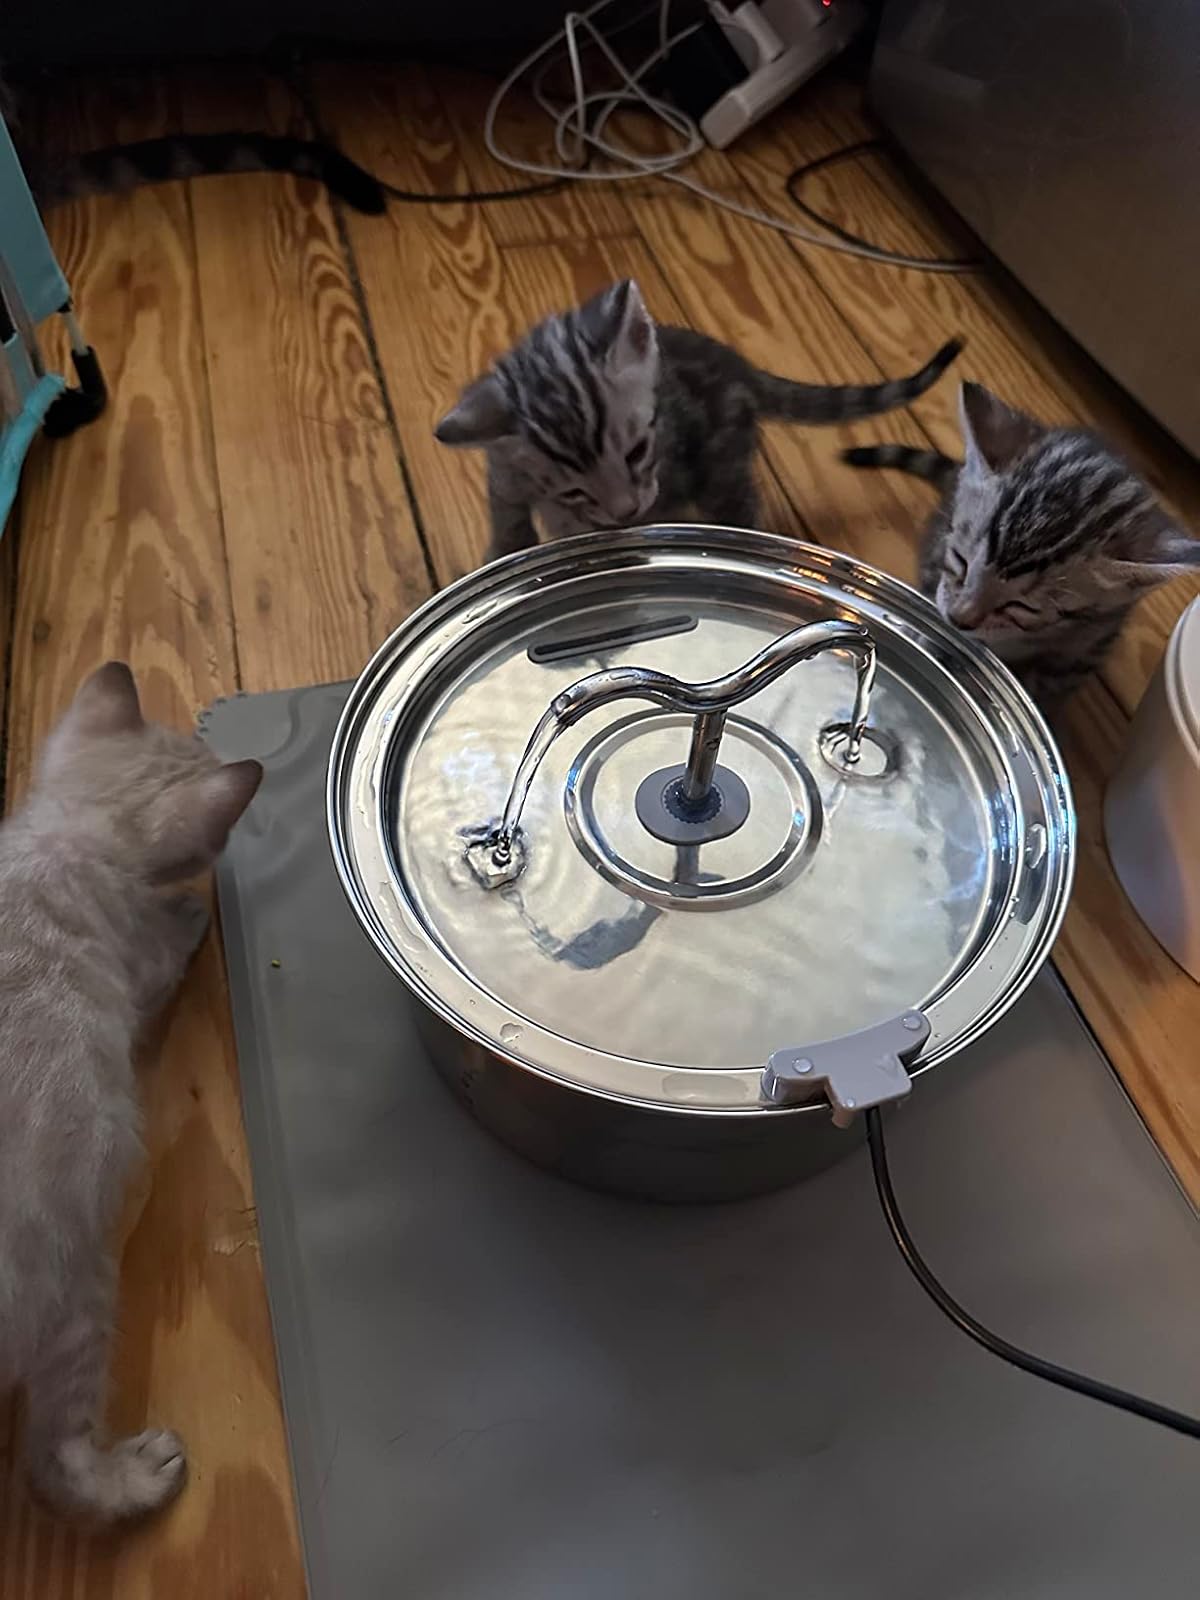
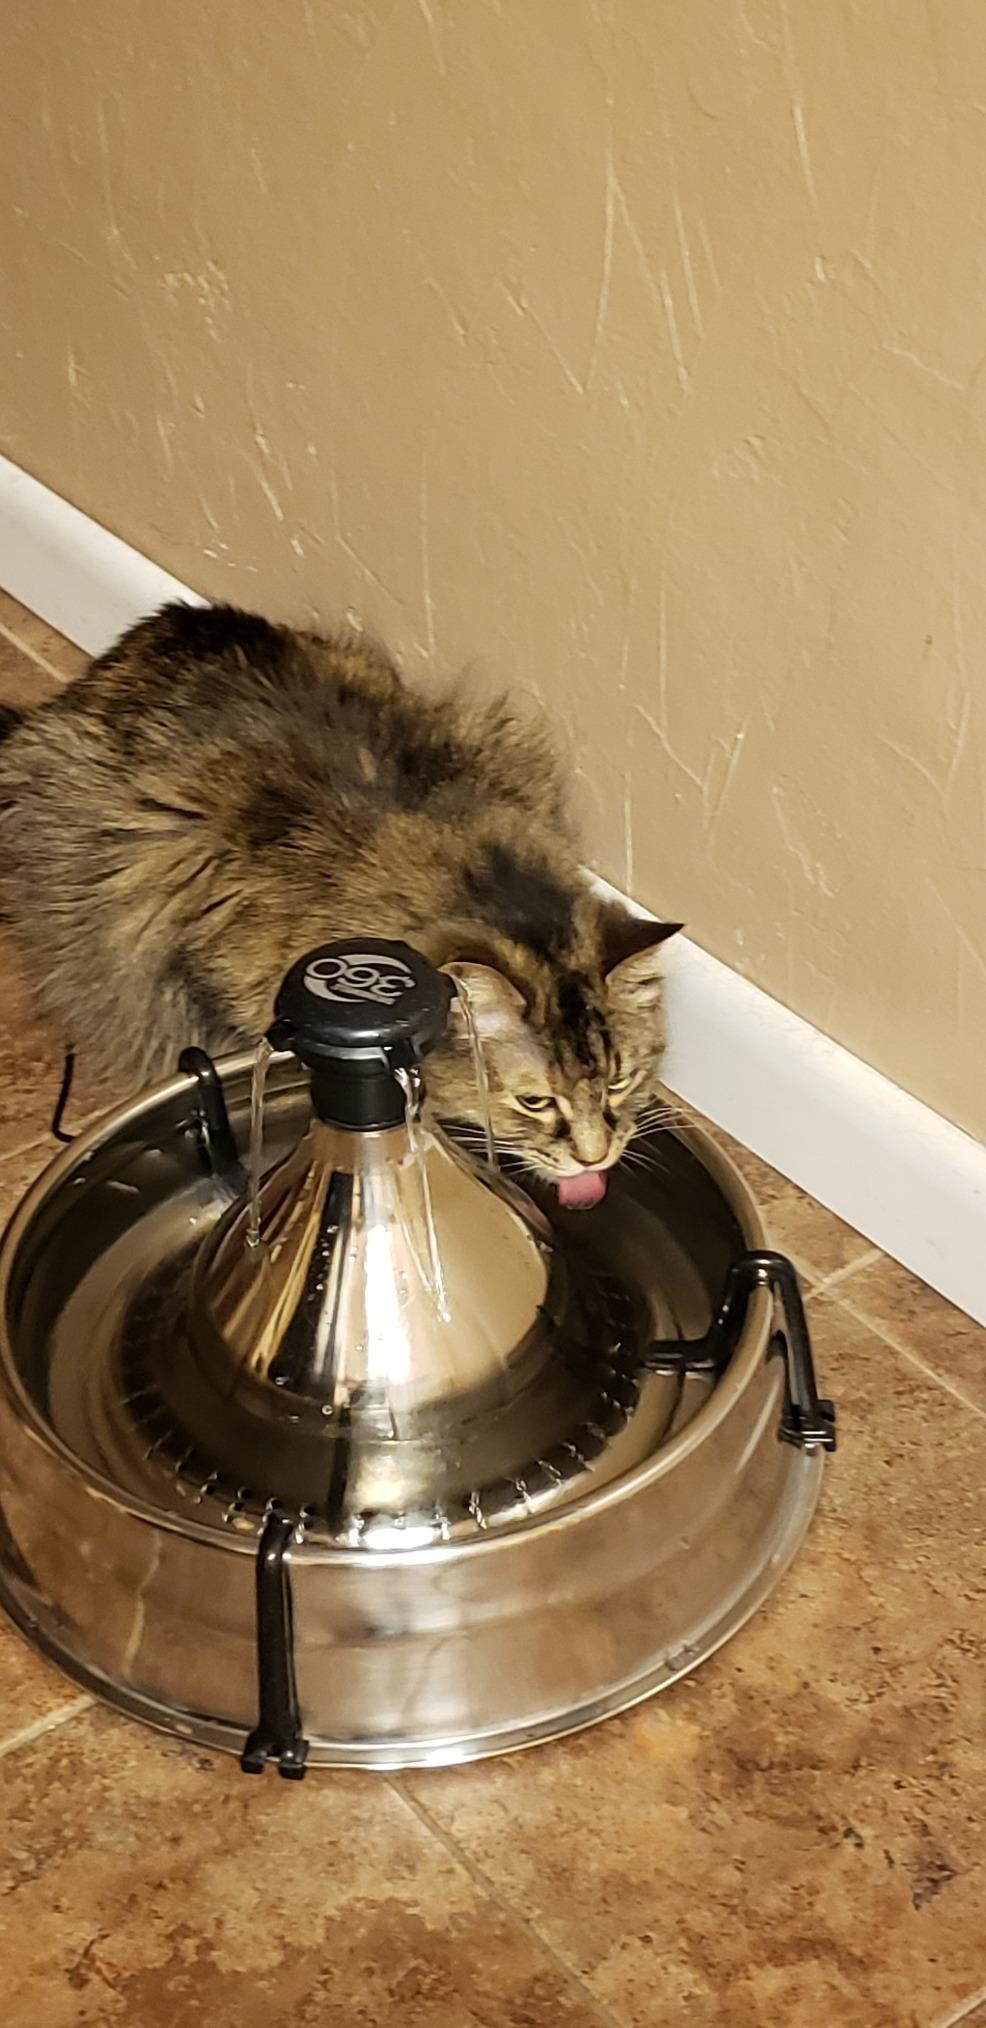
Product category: items_bowl
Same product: no